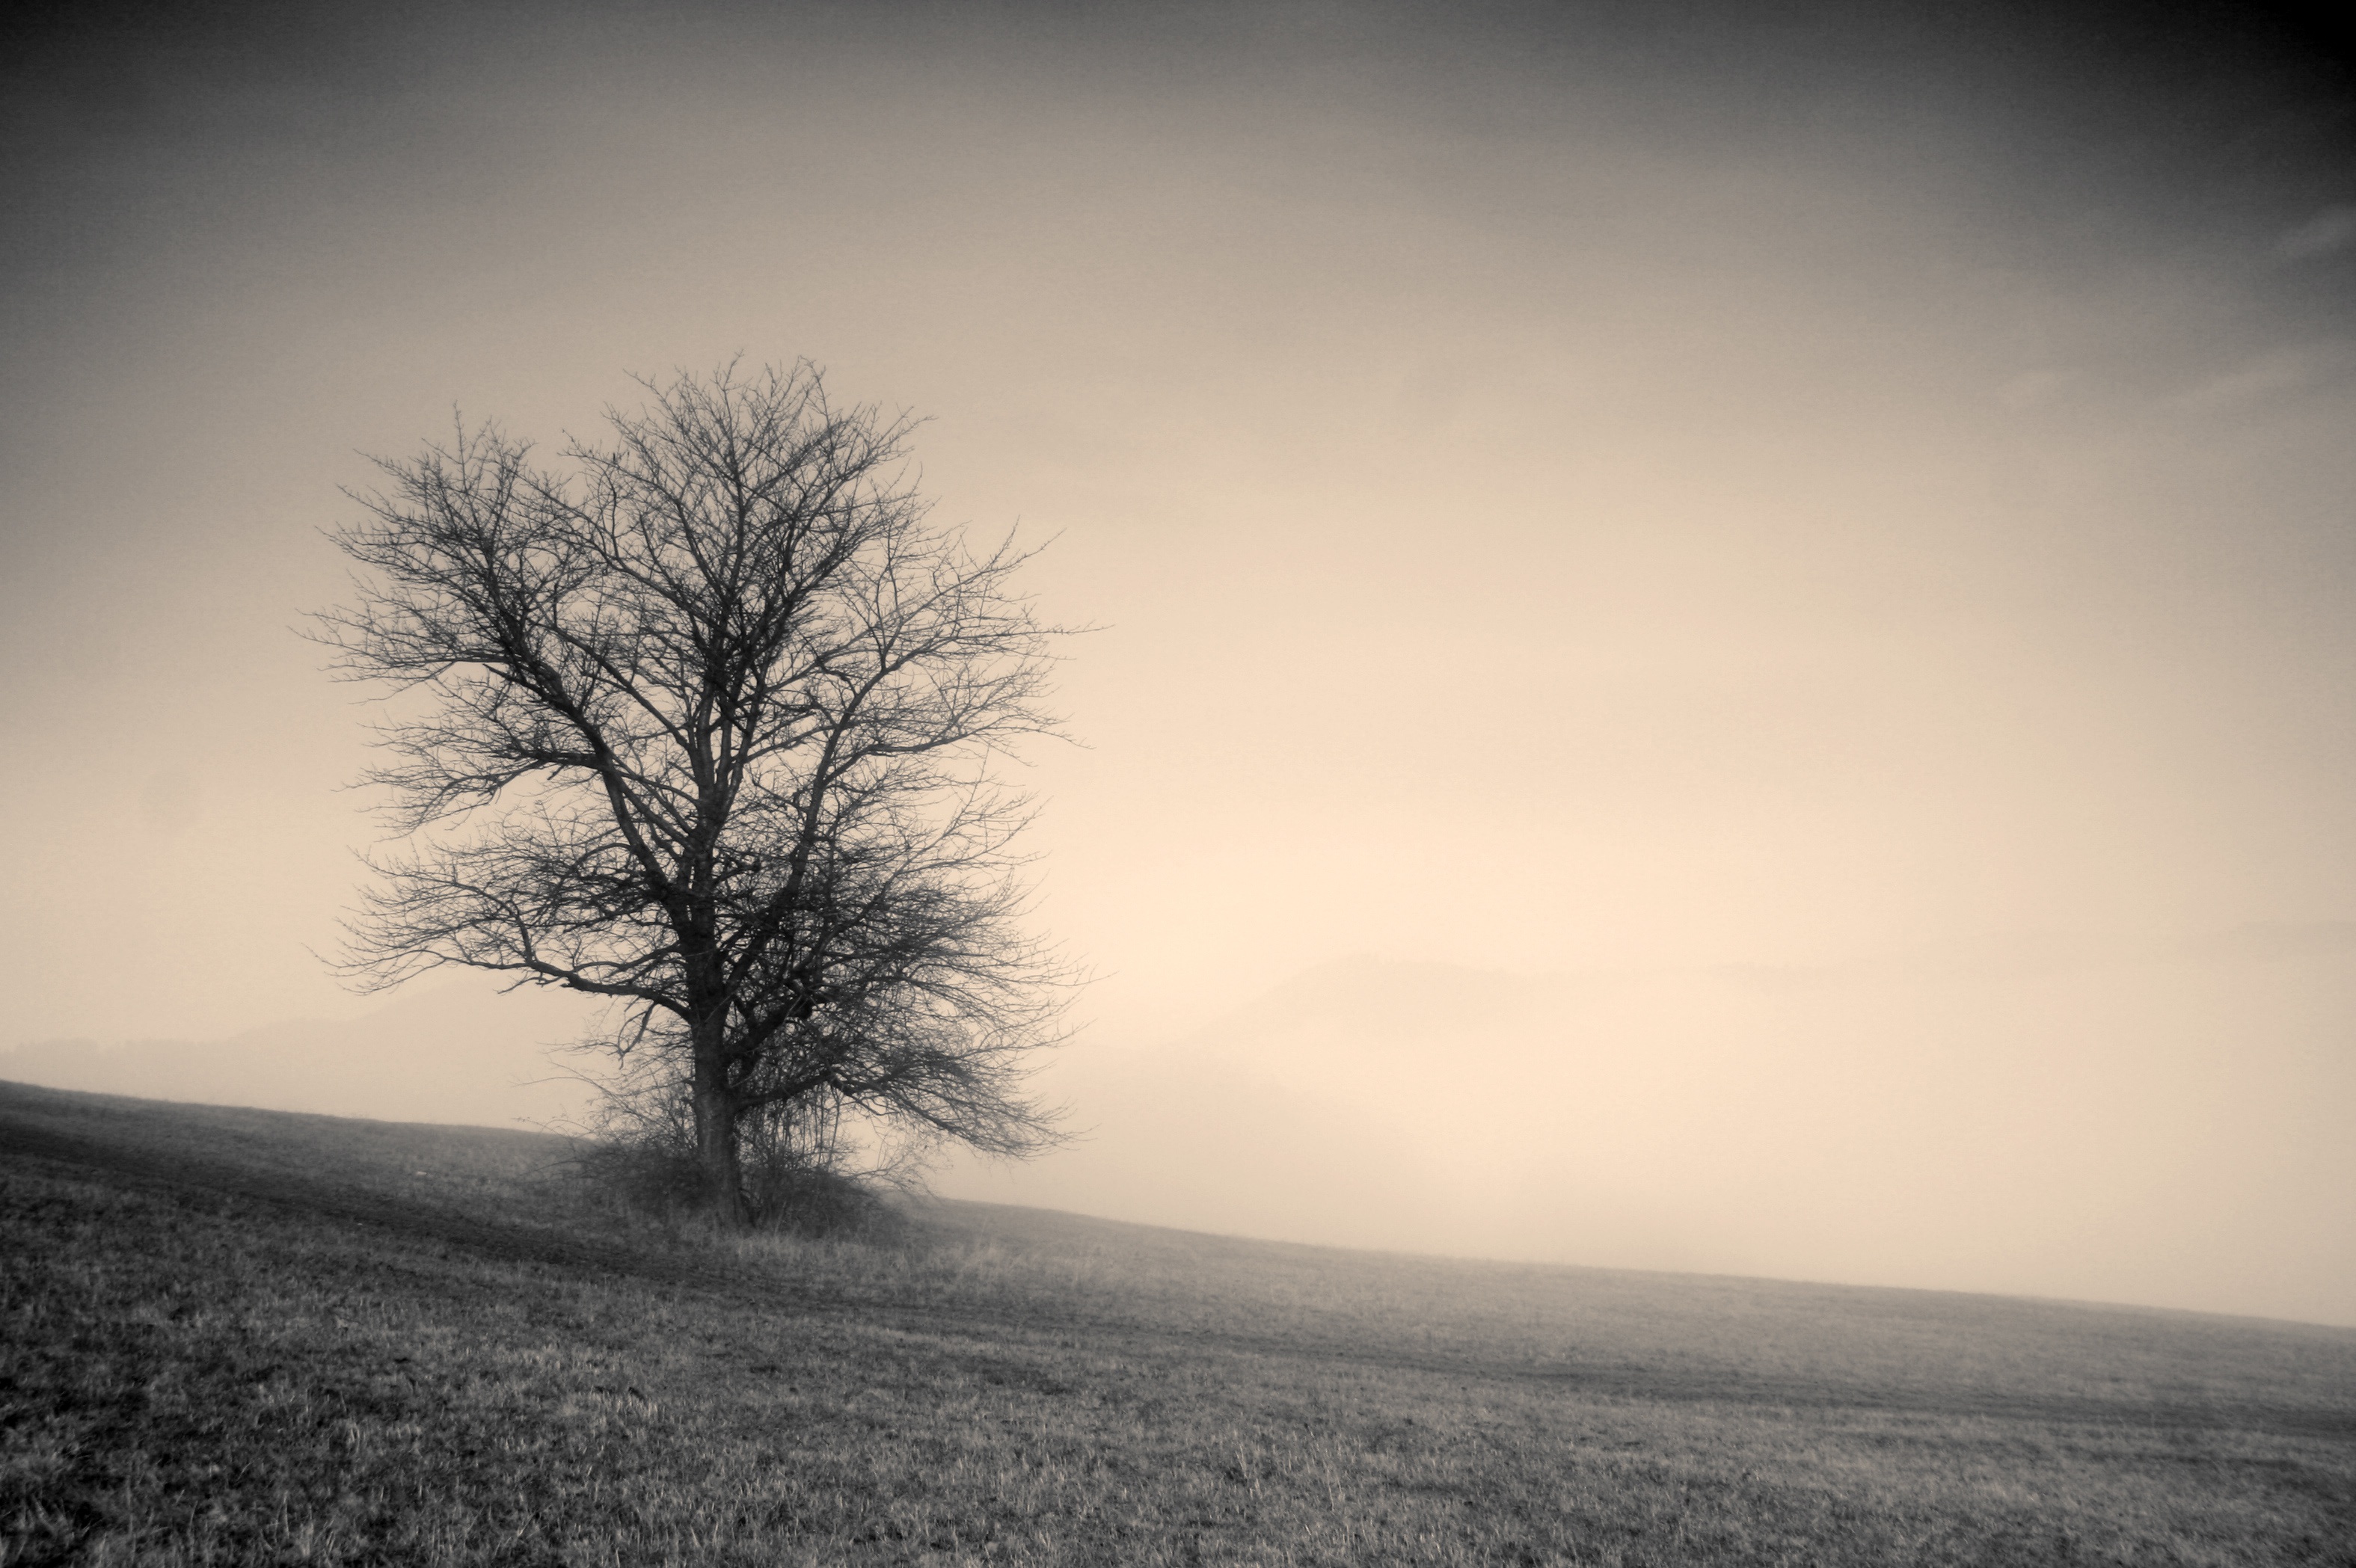
tree, nature, horizon, silhouette, snow, winter, light, cloud, sky, sun, fog, sunrise, sunset, mist, sunlight, morning, frost, dawn, atmosphere, dusk, evening, weather, darkness, season, west, the fog, priroda, freezing, atmospheric phenomenon, woody plant